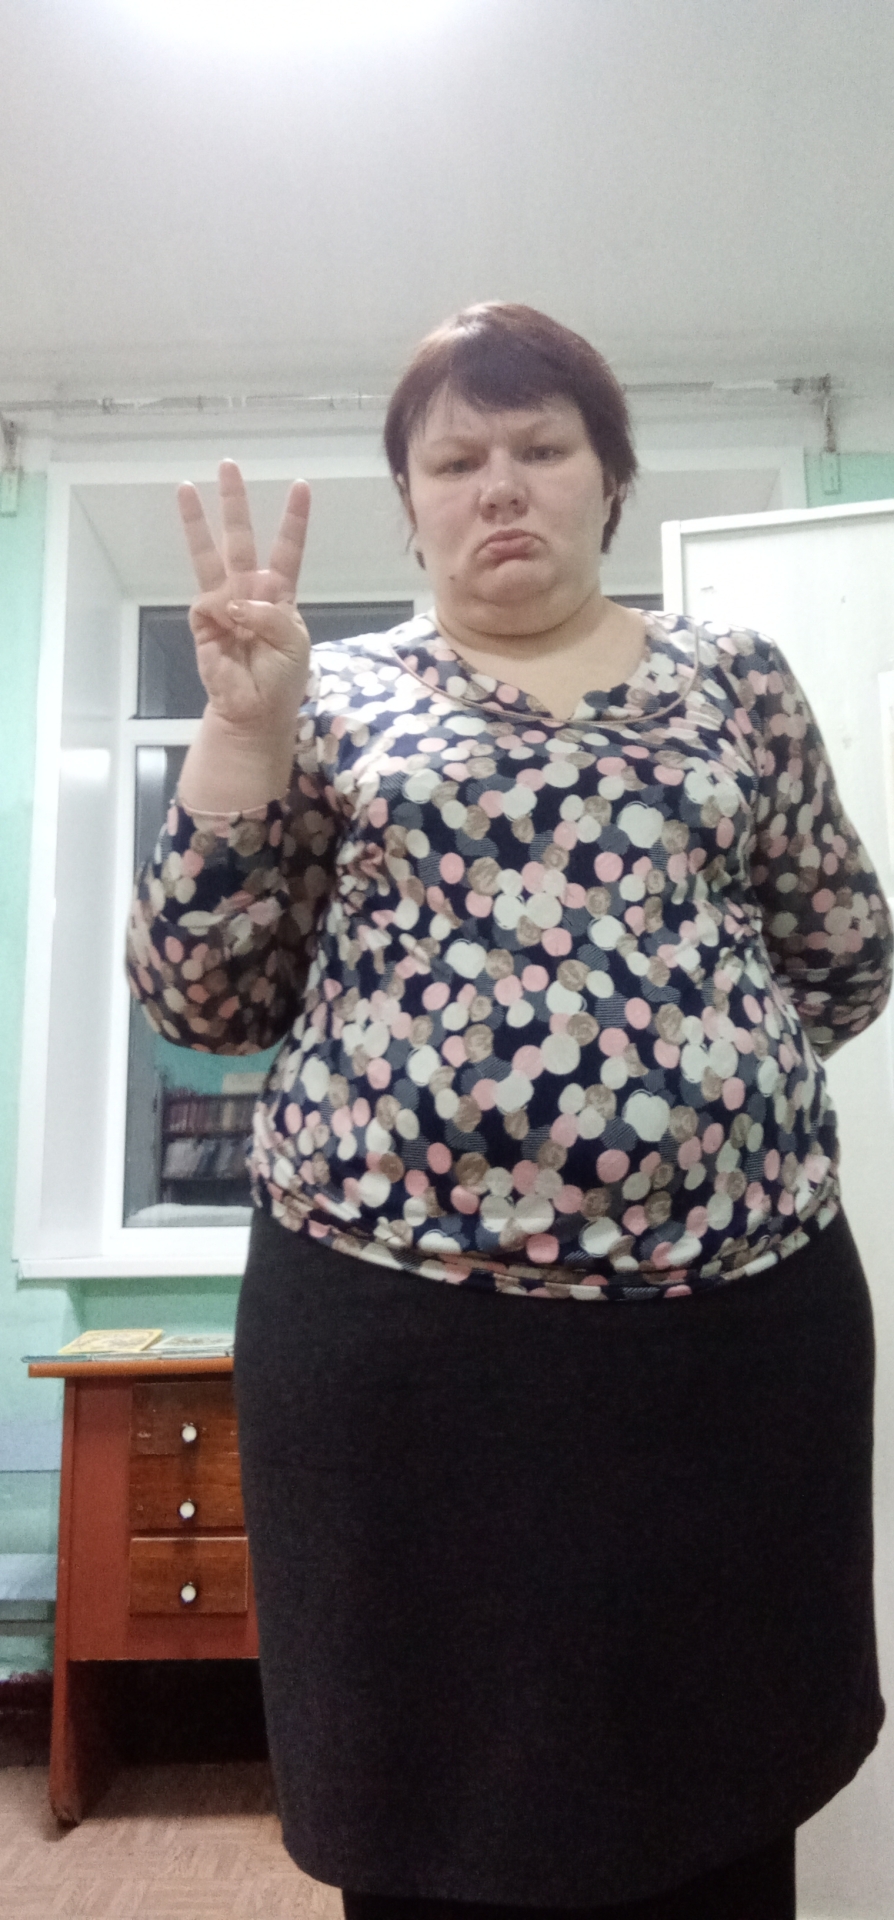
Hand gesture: three